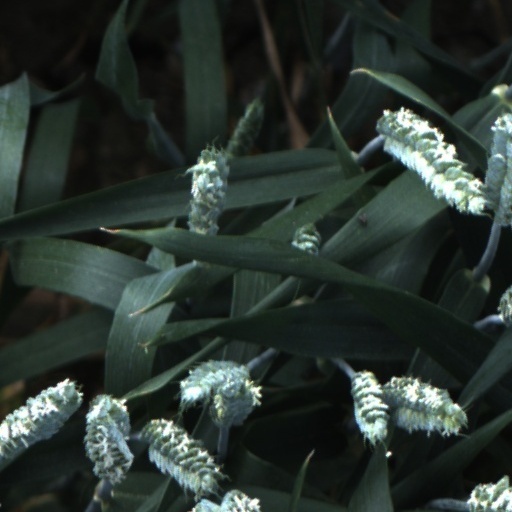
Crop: wheat